German Railway Operating Company

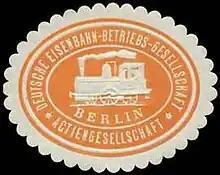
Seal/Logo of the company

The German Railway Operating Company (German: "Deutsche Eisenbahn-Betriebs-Gesellschaft") or DEBG was a public limited company ("Aktiengesellschaft") that was founded on 15 November 1898 in Berlin. It was founded by the Vering & Waechter railway construction and operating company, the firm of Doertenbach & Co and the Central German Credit Bank ("Mitteldeutsche Creditbank").